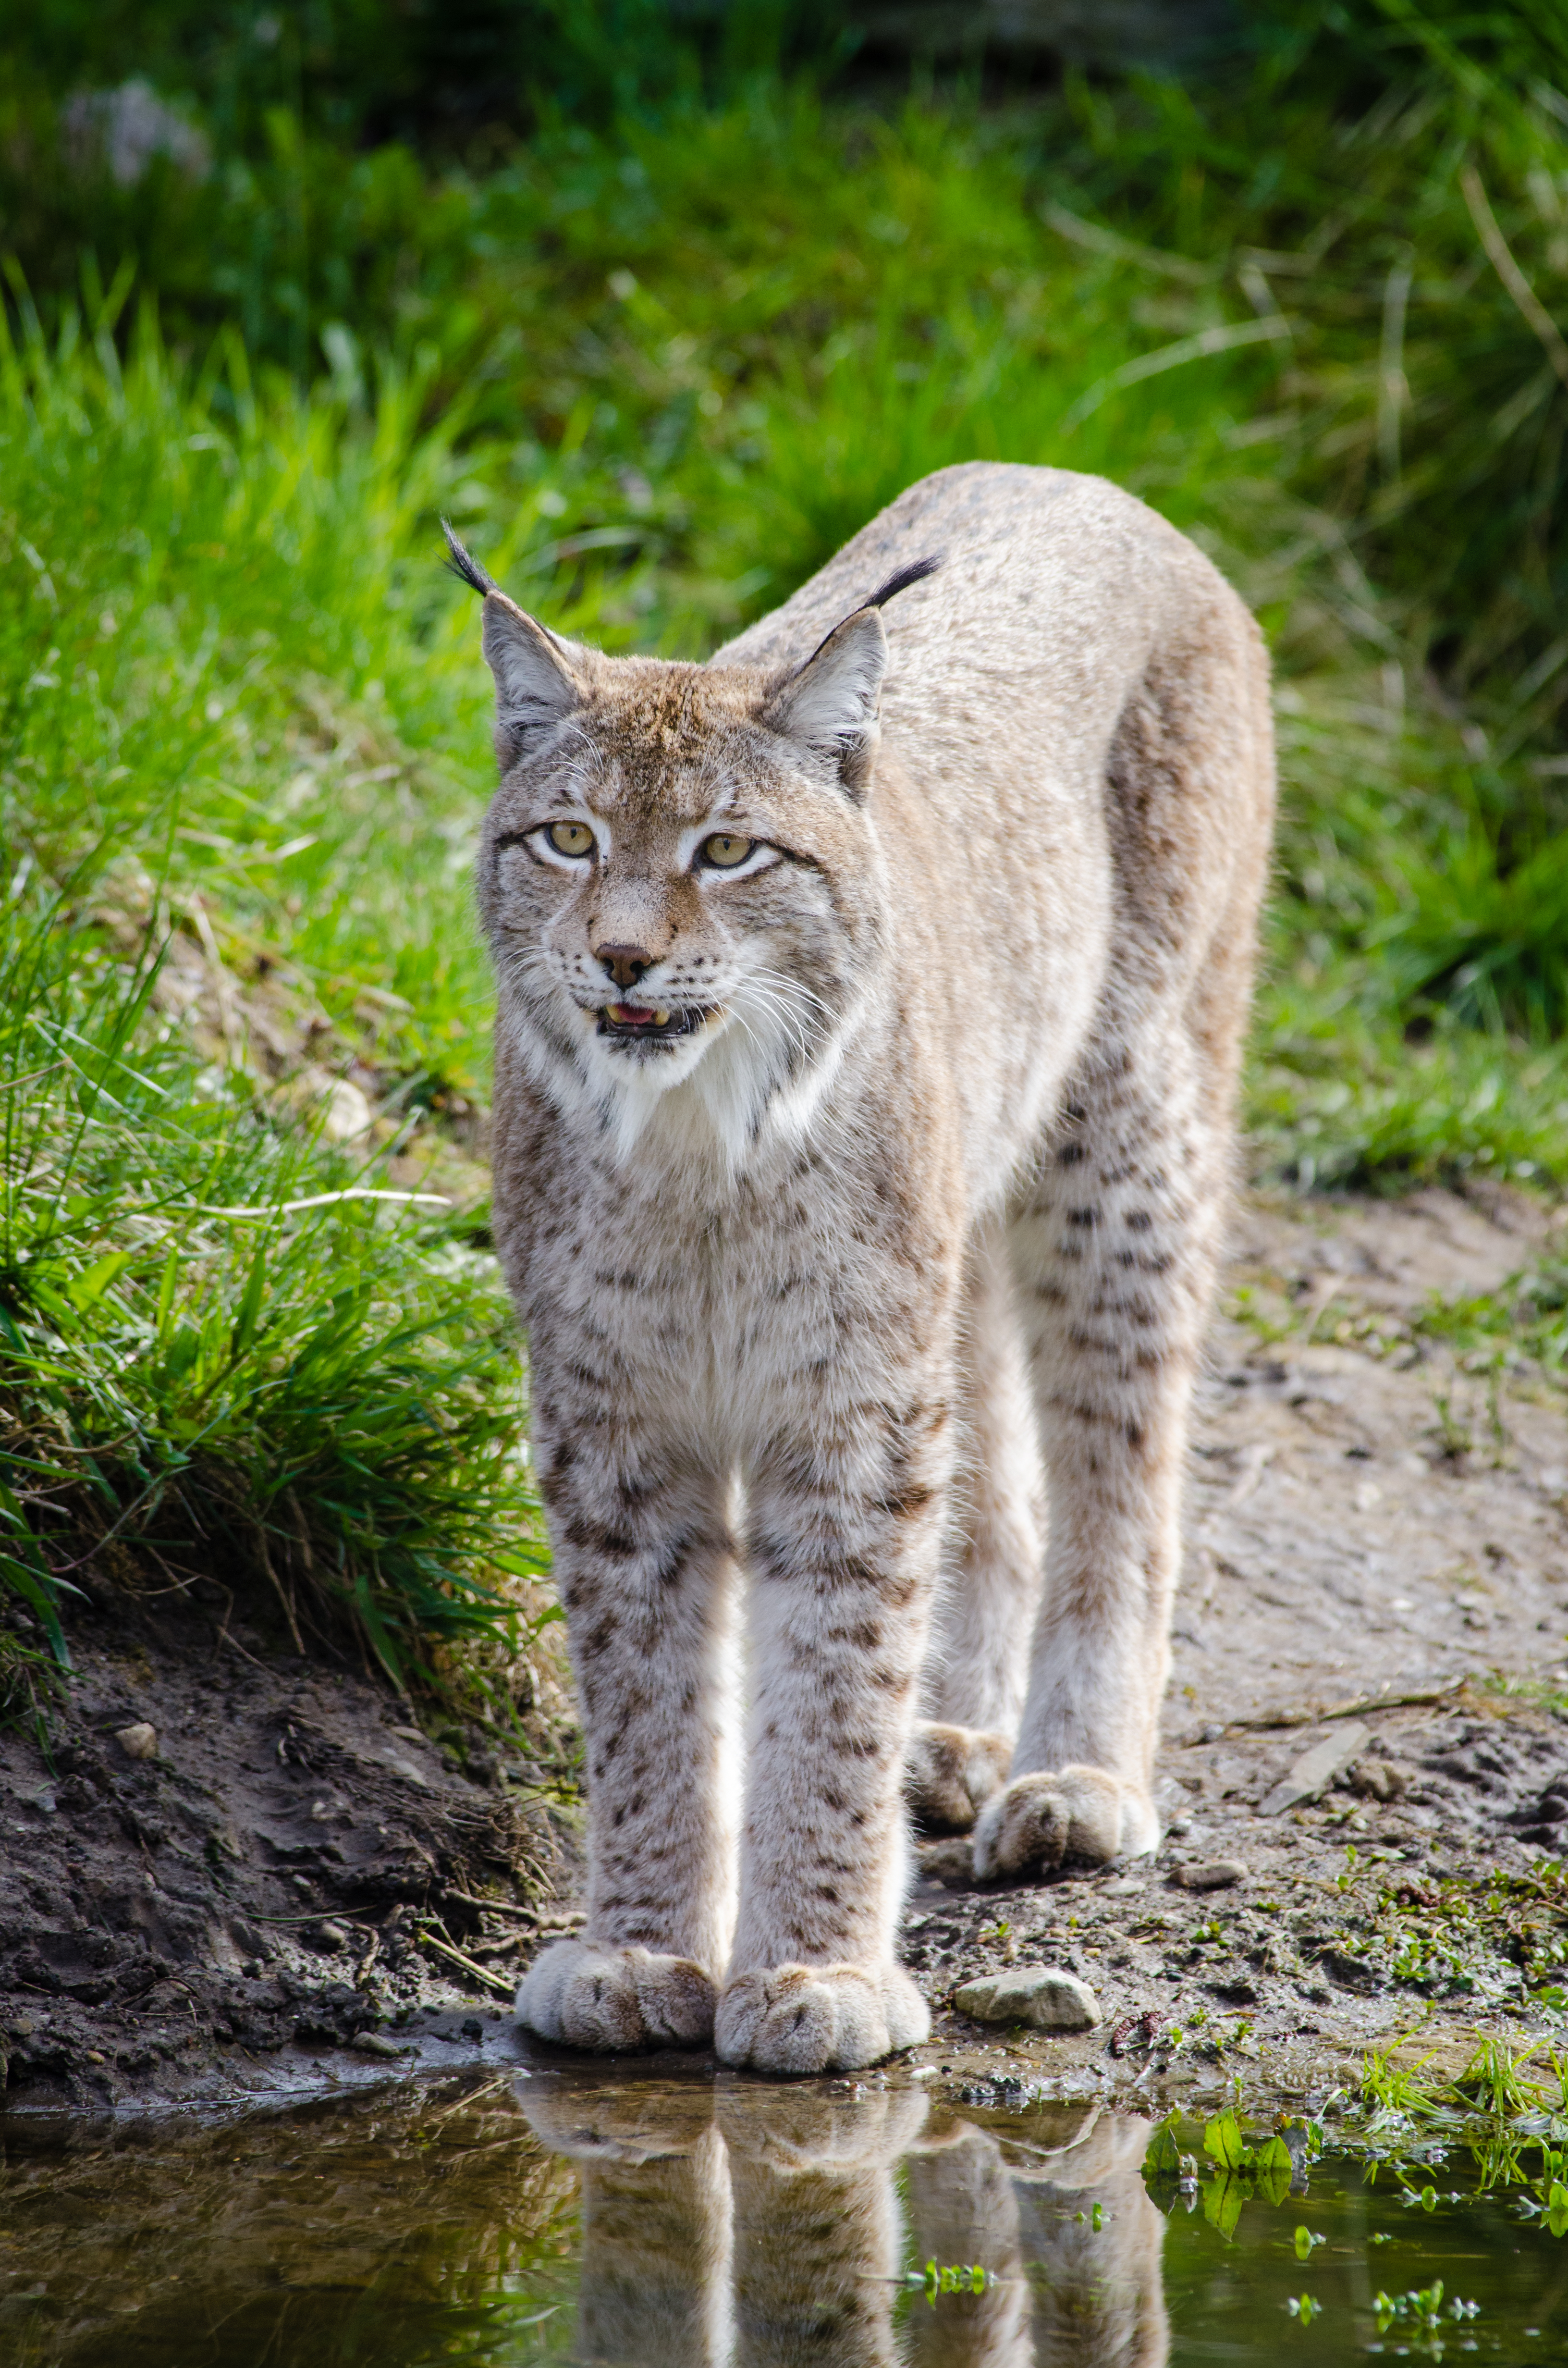
wildlife, zoo, cat, feline, mammal, nikon, fauna, ears, vertebrate, germany, deutschland, katze, d7000, tierpark, ohren, lynx, luchs, bobcat, wild cat, small to medium sized cats, cat like mammal